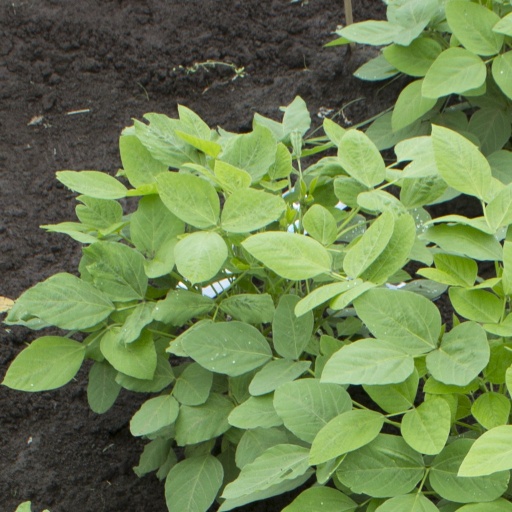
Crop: soybean